Her Smoke Rose Up Forever

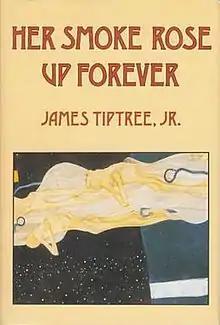
Dust-jacket illustration by Andrew Smith.

Her Smoke Rose Up Forever is a collection of science fiction and fantasy stories by American author James Tiptree, Jr. It was originally released in 1990 by Arkham House, in an edition of 4,108 copies and was the author's second book published by Arkham House. It was later released to a wider audience in paperback form in 2004 from Tachyon Publications.